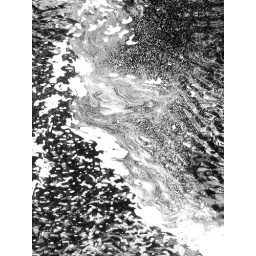
Water study in black and white